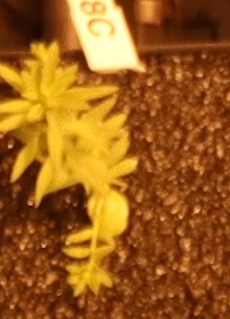
Label: Flax